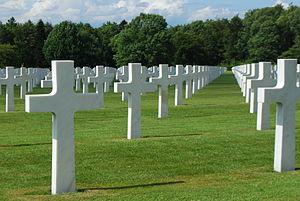
Le cimetière de l'armée des Etats-Unis d'Amérique à Neuville-en-Condroz (Neupré, Belgique).